Mahaletchumy Arujanan

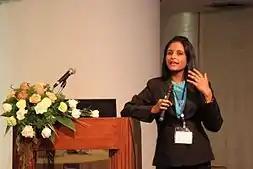

Mahaletchumy started her career as a Technical and Admin Officer with Sandoz Agro Chemicals in 1992. Her stint at Sandoz did not last long as the company merged with Ciba Geigy and the regional office she was working was closed. She joined The International Plant Genetic Resources Institute, now known as Bioversity International as a Programme Officer. She left after 2 years to join the healthcare company DXN. Mahaletchumy left DXN and joined Total Health Concept. 1999 to 2002, Arujanan was struggling to build a career and finally left Total Health Concept in 2002.